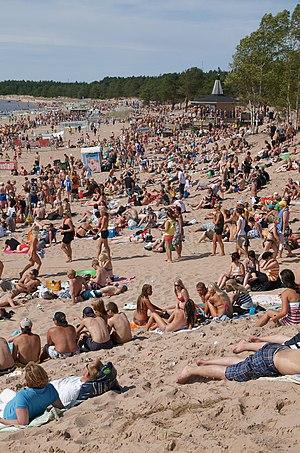
Yyteri est un quartier et une plage de Pori en Finlande.